Axel and Eigil Axgil

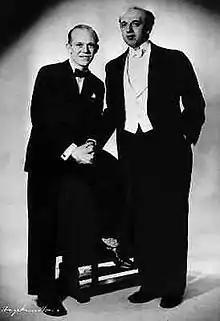
Eigil and Axel Axgil in 1950

Axel Axgil (3 April 1915 – 29 October 2011) and Eigil Axgil (24 April 1922 – 22 September 1995) were Danish gay activists and a longtime couple. They were the first gay couple in the world to enter into a registered partnership following Denmark's legalisation of same-sex partnership registration in 1989, a landmark legislation which they brought about. They adopted the surname, Axgil, a combination of their given names, as an expression of their commitment.